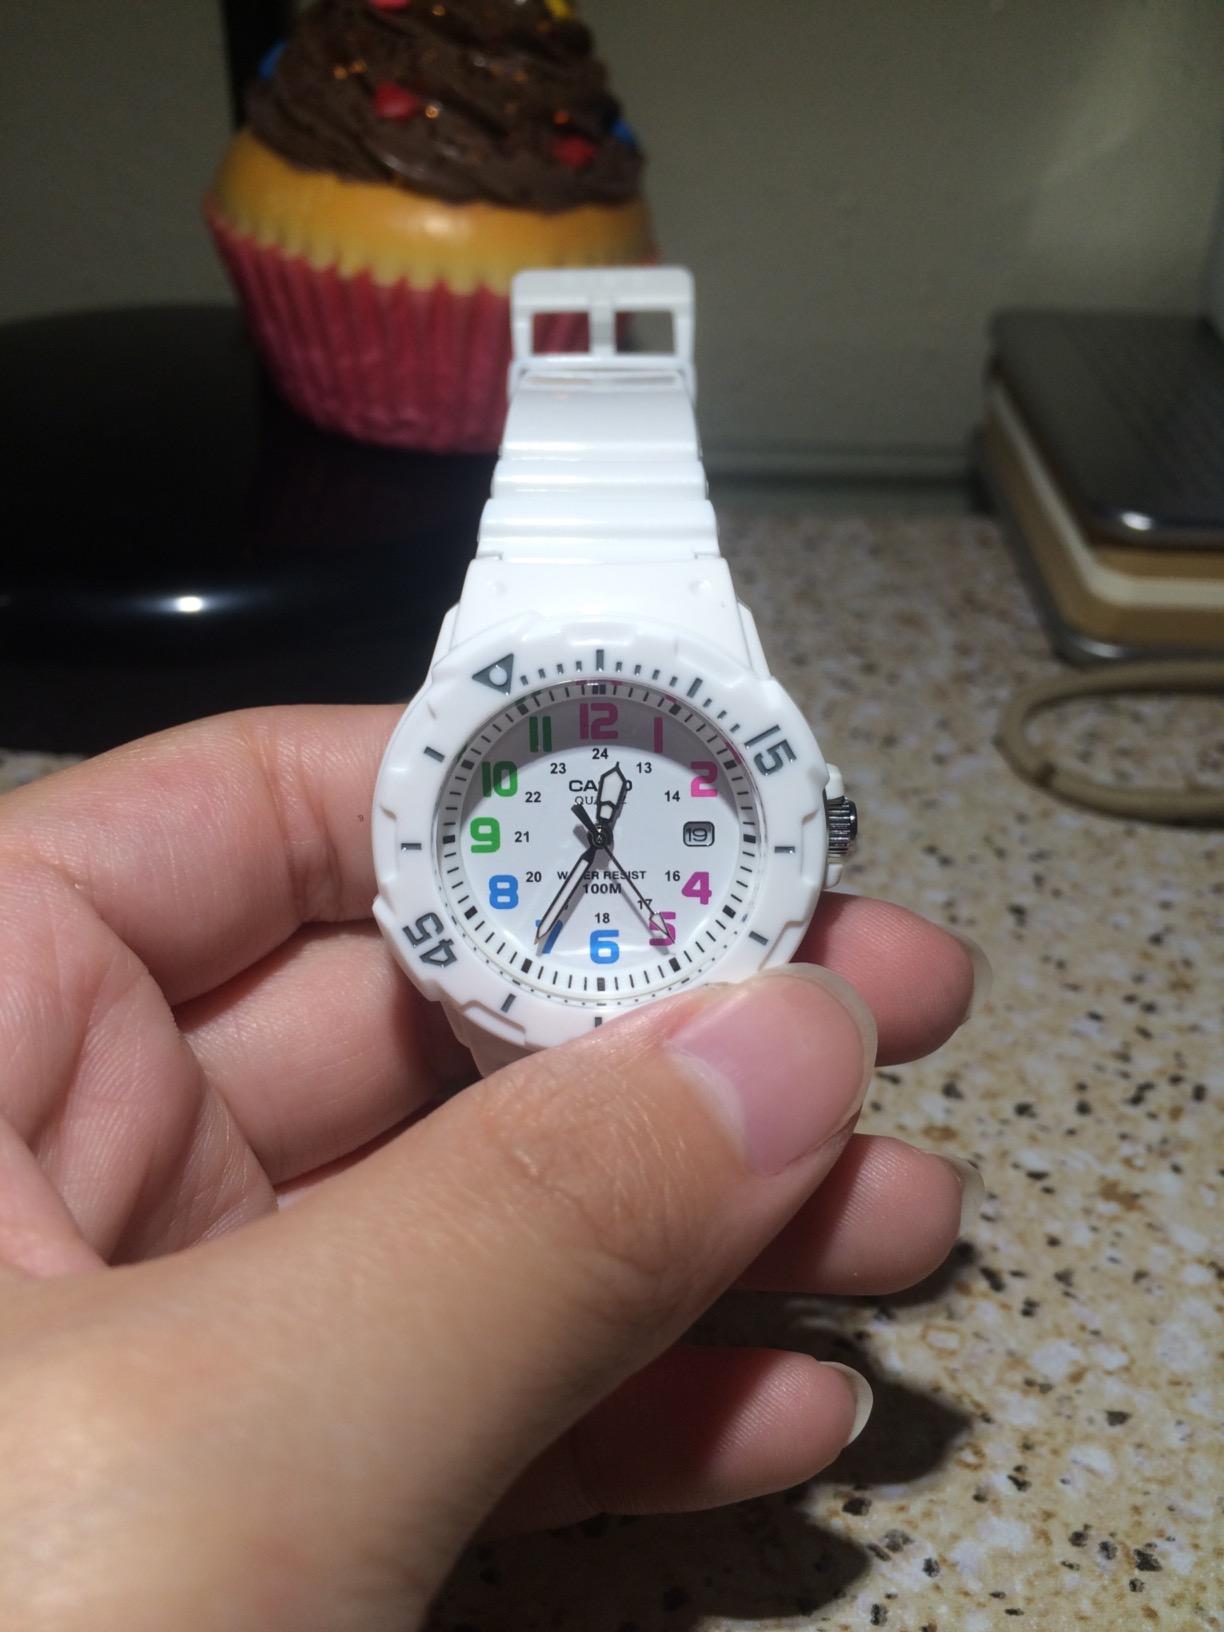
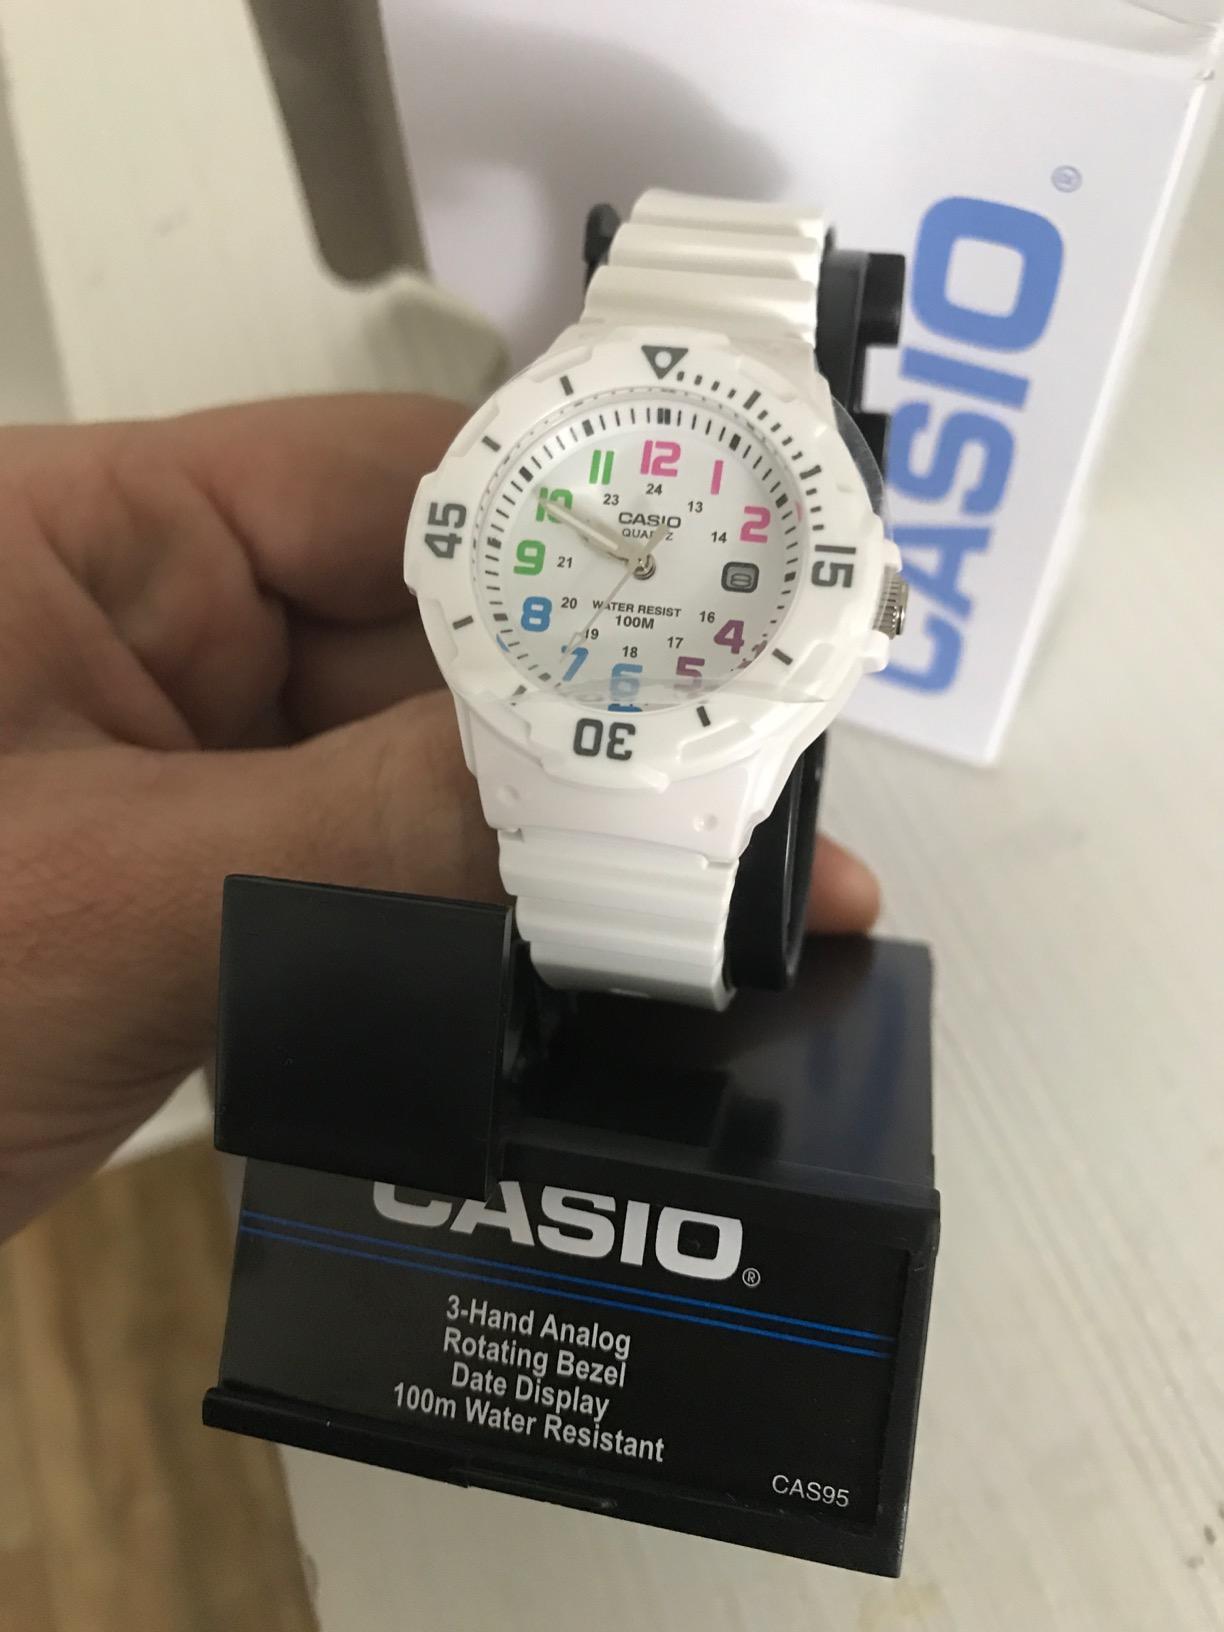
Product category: accessories_watch
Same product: yes